Leonid Kogan

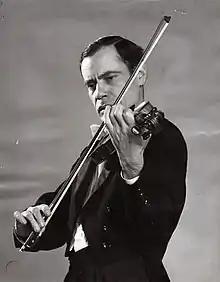
Leonid Kogan in 1960

Leonid Borisovich Kogan (14 November 1924 – 17 December 1982) was a preeminent Soviet violinist during the 20th century. Many consider him to be among the greatest violinists of the 20th century. In particular, he is considered to have been one of the greatest representatives of the Soviet School of violin playing.